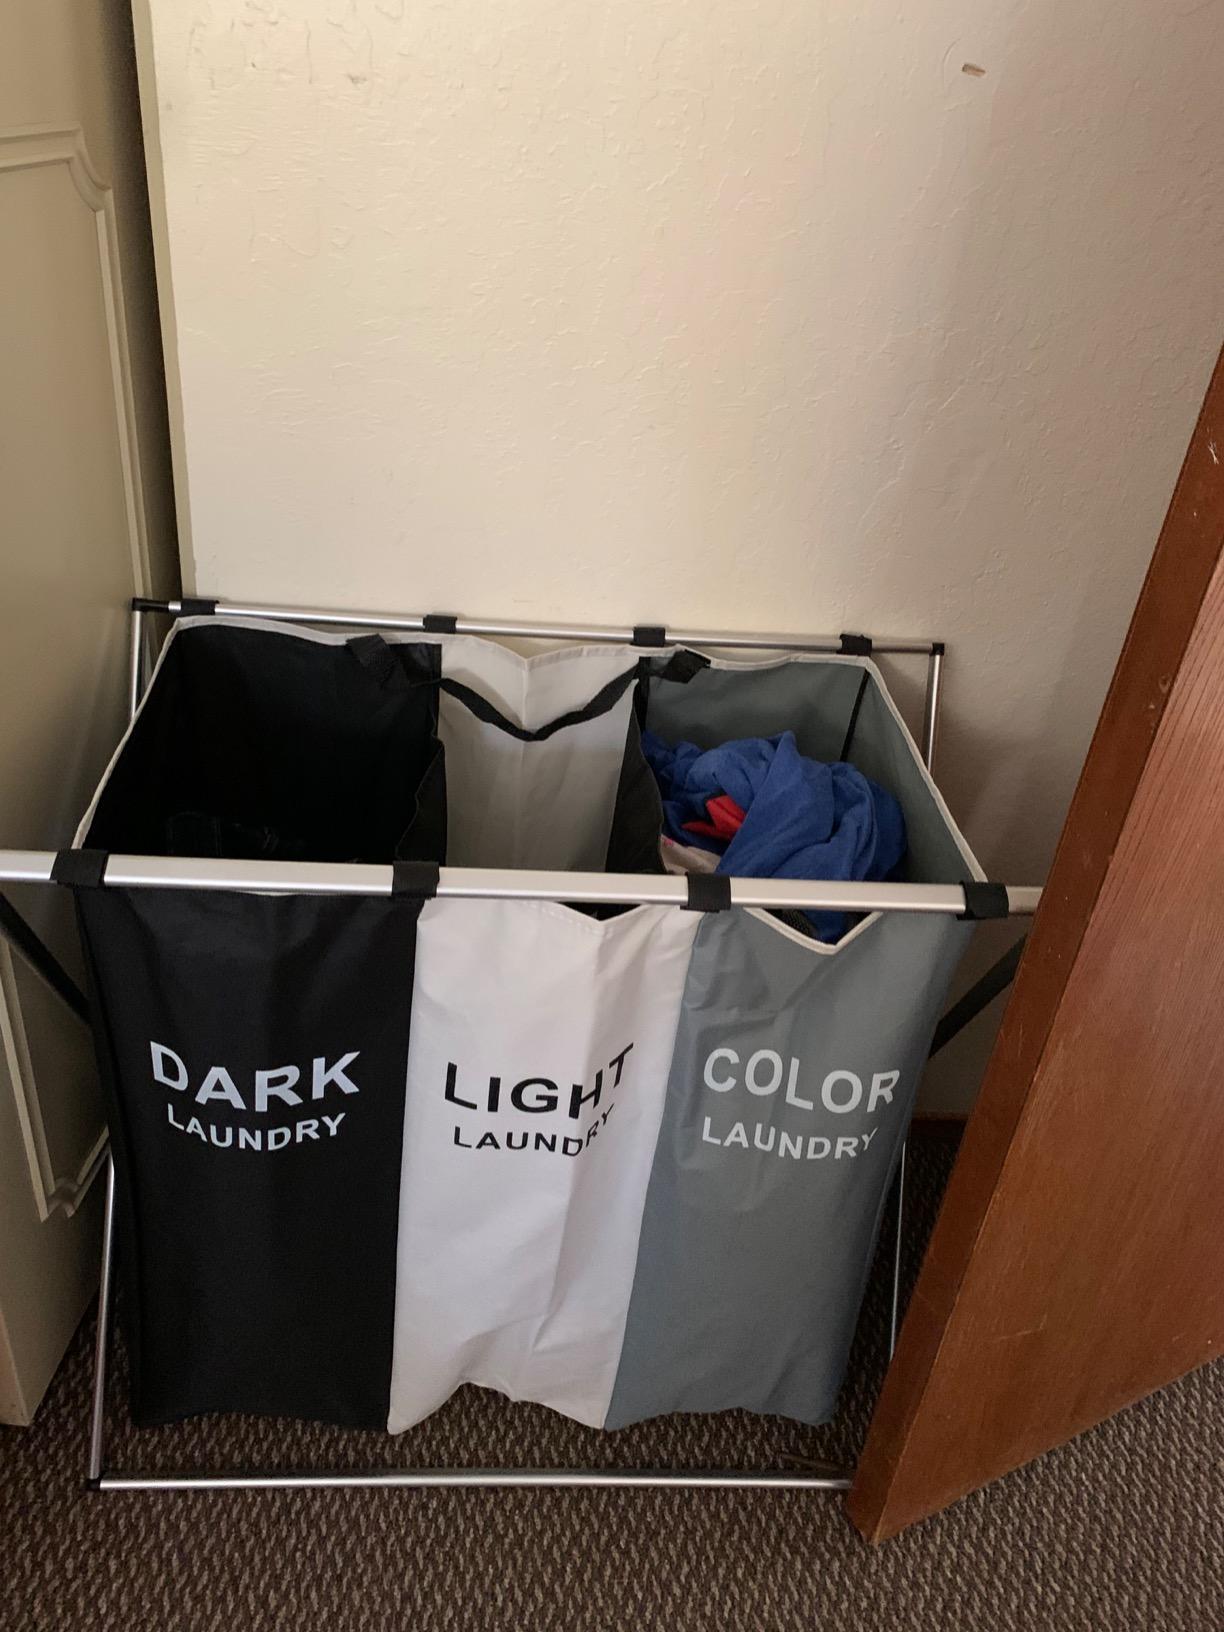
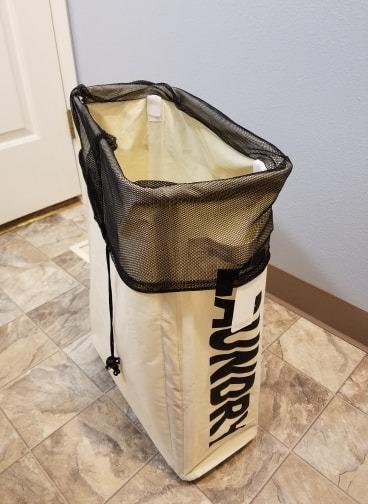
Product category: items_hamper
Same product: no